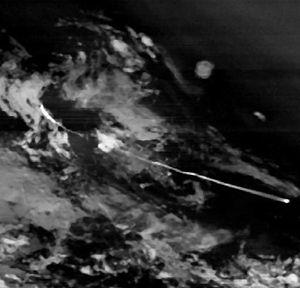
Un satellite d'alerte précoce est un satellite artificiel conçu pour détecter le lancement d'un missile balistique et ainsi prendre les mesures militaires. Il utilise à cet effet des détecteurs infrarouges qui identifient le missile grâce à la chaleur dégagée par ses moteurs durant la phase propulsée. Ce type de satellite a été développé dans les années 1960 dans le contexte de la guerre froide pour déclencher suffisamment tôt des alertes dans les territoires visés par une attaque de missiles. Il est par la suite devenu un des composants des systèmes de défense antimissile ainsi que des systèmes de contrôle de la réglementation sur les essais nucléaires. Seules les deux principales puissances nucléaires, la Russie et les États-Unis, disposent d'une constellation de satellites d'alerte précoce.
L'USAF Space Command était la force spatiale des États-Unis de 1982 à 2019.
Le Space-Based Infrared System est un système intégré destiné à atteindre les objectifs fixé par les États-Unis en matière de détection spatiale dans le domaine des fréquences infrarouges, cela pendant les décennies 2010, 2020 et 2030. Le système est principalement conçu pour servir à la défense antimissile.
La défense antimissile est l'ensemble des moyens mis en œuvre pour contrer la menace que représentent les missiles balistiques pour les forces armées sur les théâtres d'opérations et pour les populations sur les territoires nationaux. À son origine pendant la guerre froide, la défense antimissile vise à défendre les territoires américains et soviétiques contre les missiles balistiques intercontinentaux. Son important développement depuis le début du XXIᵉ siècle est la conséquence de la prolifération des missiles balistiques, dans un contexte géopolitique marqué par les conflits au Proche-Orient et au Moyen-Orient, et par la montée des tensions en Asie et même en Europe.